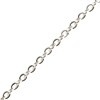
Chaine maille ovale 1.6mm métal finition argenté (1m)
Brand: I-BEADS
Category: Arts & Entertainment > Hobbies & Creative Arts > Arts & Crafts > Art & Crafting Materials > Crafting Fibers > Jewelry & Beading Cord > Chain Rolls